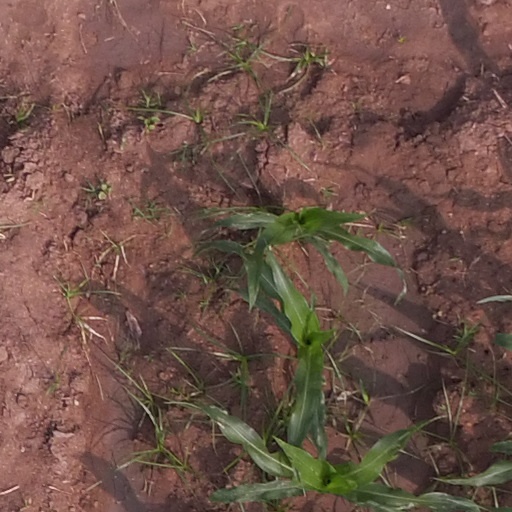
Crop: maize; corn